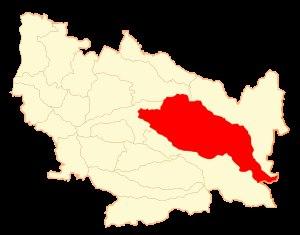
Coihueco est une ville et une commune du Chili située dans la province de Punilla et la région de Ñuble. En 2012, la population de la commune s'élevait à 25 175 habitants. La superficie de la commune est de 1 777 km².